OMNES Education

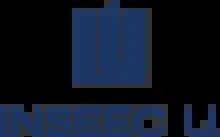
Inseec U Bleu Vertical

In 2011, INSEEC starts a tripartite agreement with Tsinghua University, Versailles Saint-Quentin-en-Yvelines University